Bethlehem Baptist Church (Minneapolis)

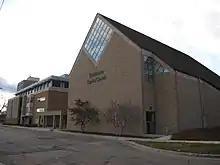
Campus in Minneapolis

In the early 1870s, J. L. Johnson became the first Swede baptized by immersion in Minneapolis—in 30-below weather. He and a growing number of Swedes joined First Baptist Church (Minneapolis), and eventually formed a Swedish Bible class.